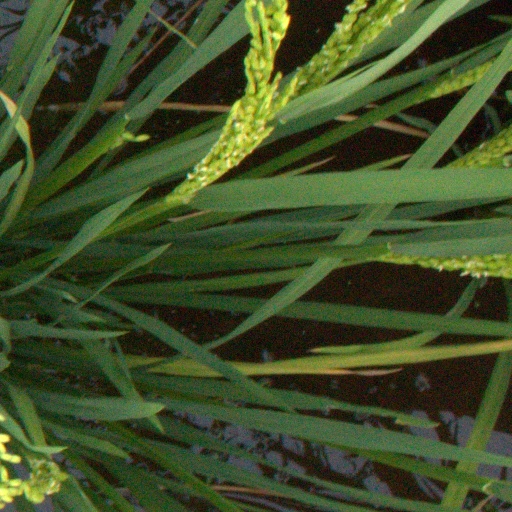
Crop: rice